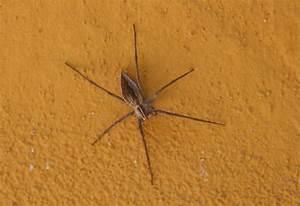
spider